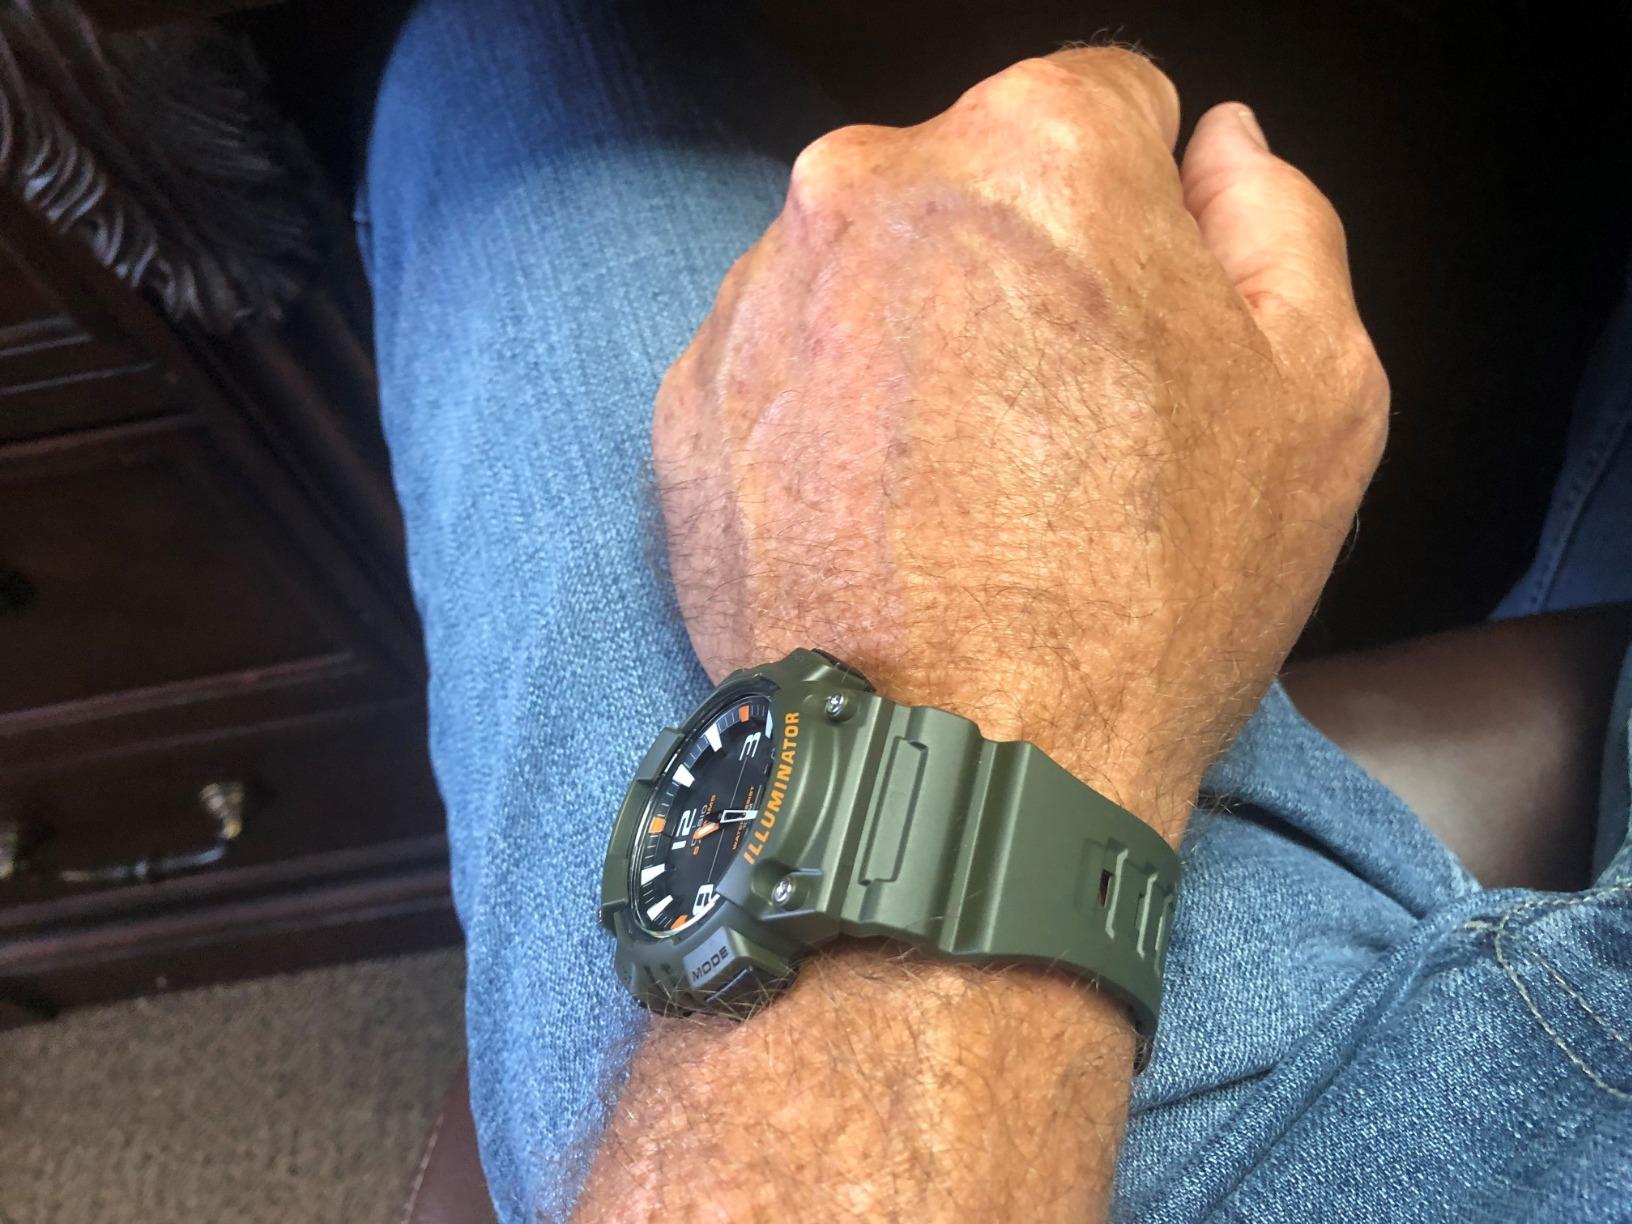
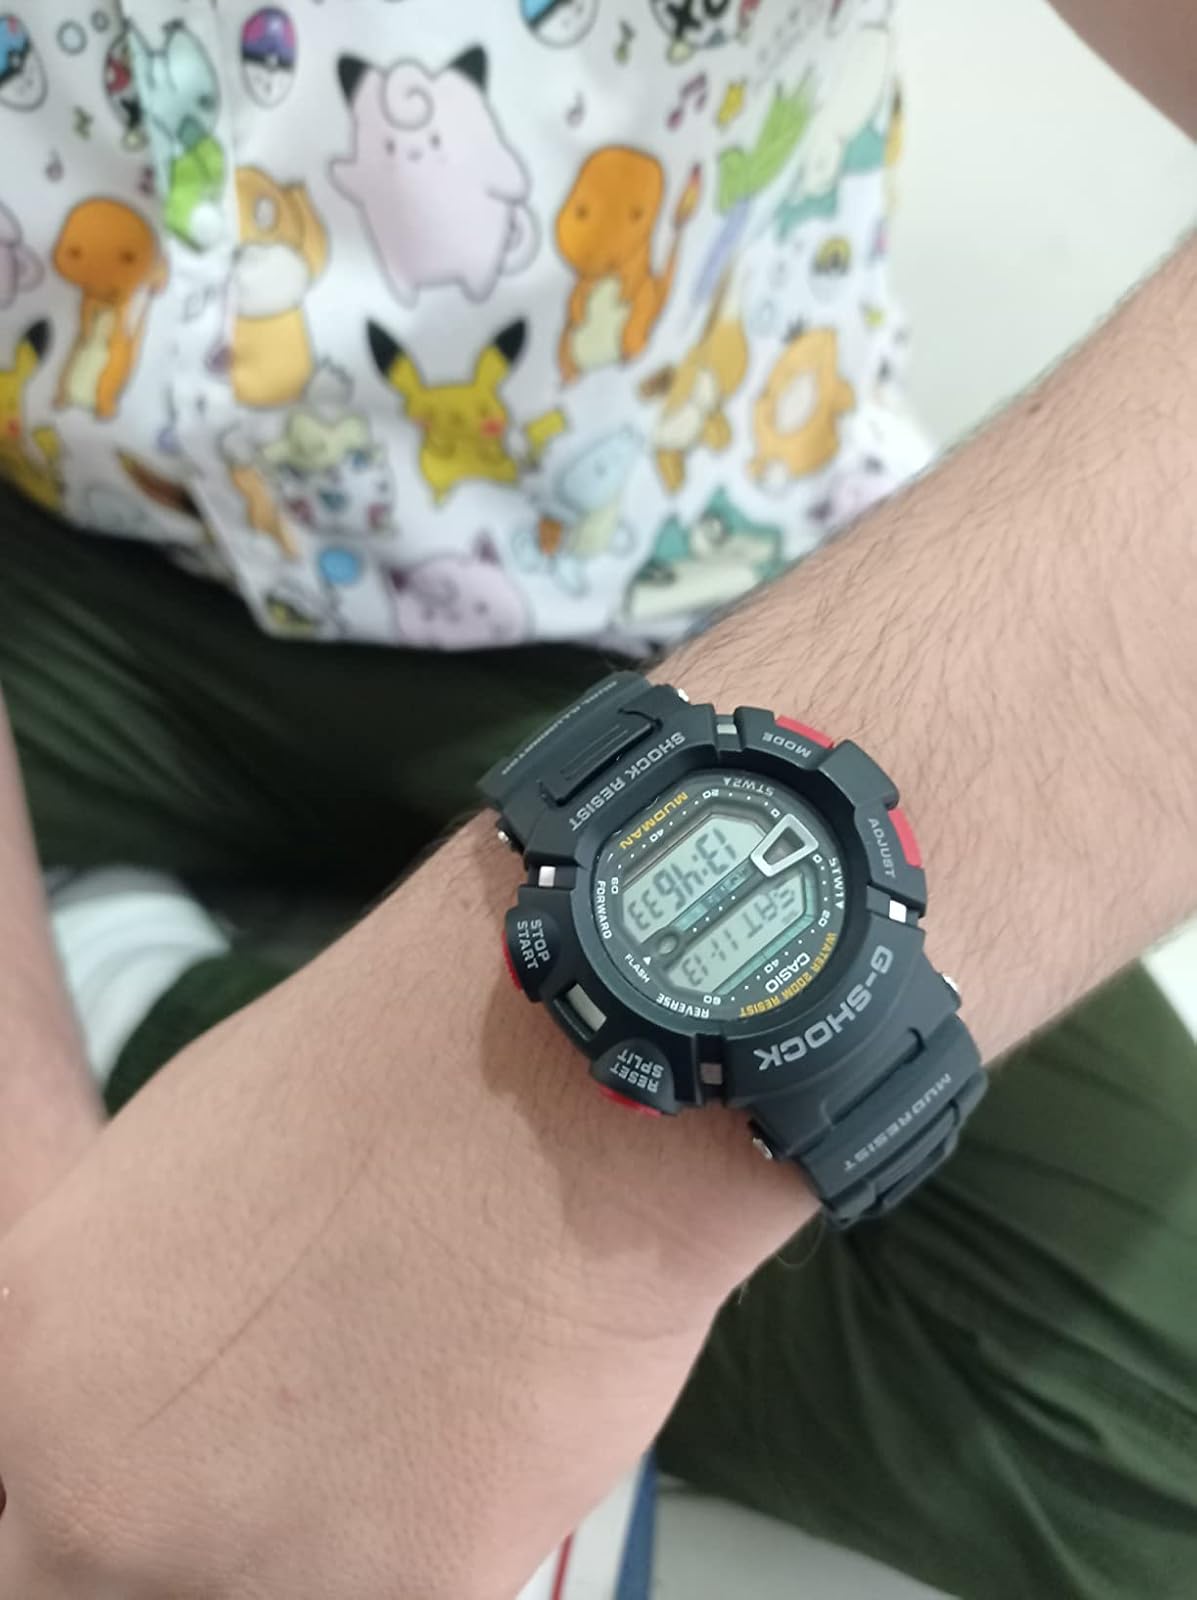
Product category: accessories_watch
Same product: no